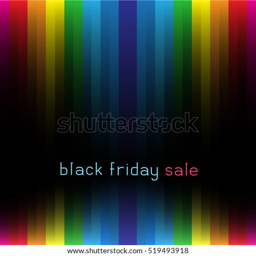
the lettering black friday sale on striped multicolored dark lines background